70th Infantry Division (United Kingdom)

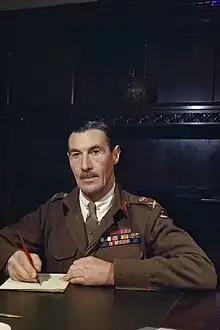
Ronald Scobie, General Officer commanding the 70th Infantry Division and the Tobruk garrison.

Operation Sonnenblume, the counter-attack launched by Italian troops and the "Afrika Korps" across Cyrenaica, had forced the British and Commonwealth forces into retreat during March and April. Richard O'Connor—now General Officer Commanding British Troops Egypt—had been captured. The Australian 9th Infantry Division fell back to the fortress port of Tobruk and the remaining British and Commonwealth forces withdrew a further east to Sollum on the Libyan–Egyptian border.